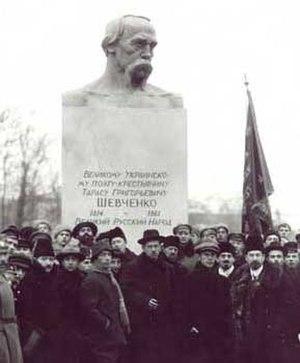
Jānis Roberts Tillbergs, né le 2 juillet 1880 à Riga et mort le 7 novembre 1972 dans la même ville, est un peintre letton, chevalier de l'Ordre des Trois Étoiles. Il est l'auteur du design des pièces d'un et de deux lats étant en circulation entre 1922 et 1945 dans la jeune République de Lettonie. De 1921 à 1932 et de 1947 à 1957, il est professeur à l'Académie des beaux-arts de Lettonie.